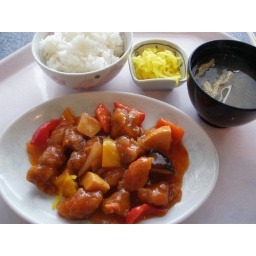
fried chicken and vegetables in sweet chill sauce. yellow stuff in the small bowl is pickles. JPY520.-